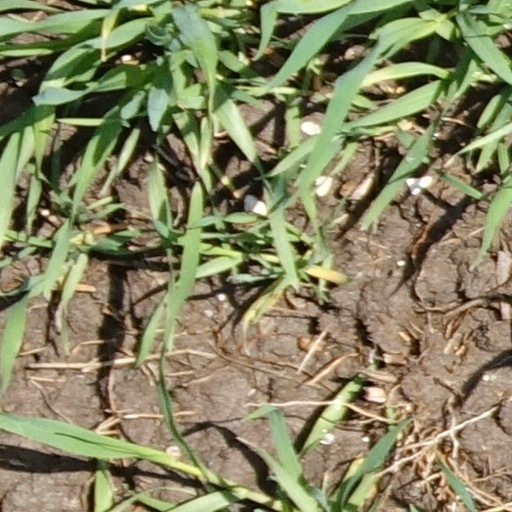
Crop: wheat